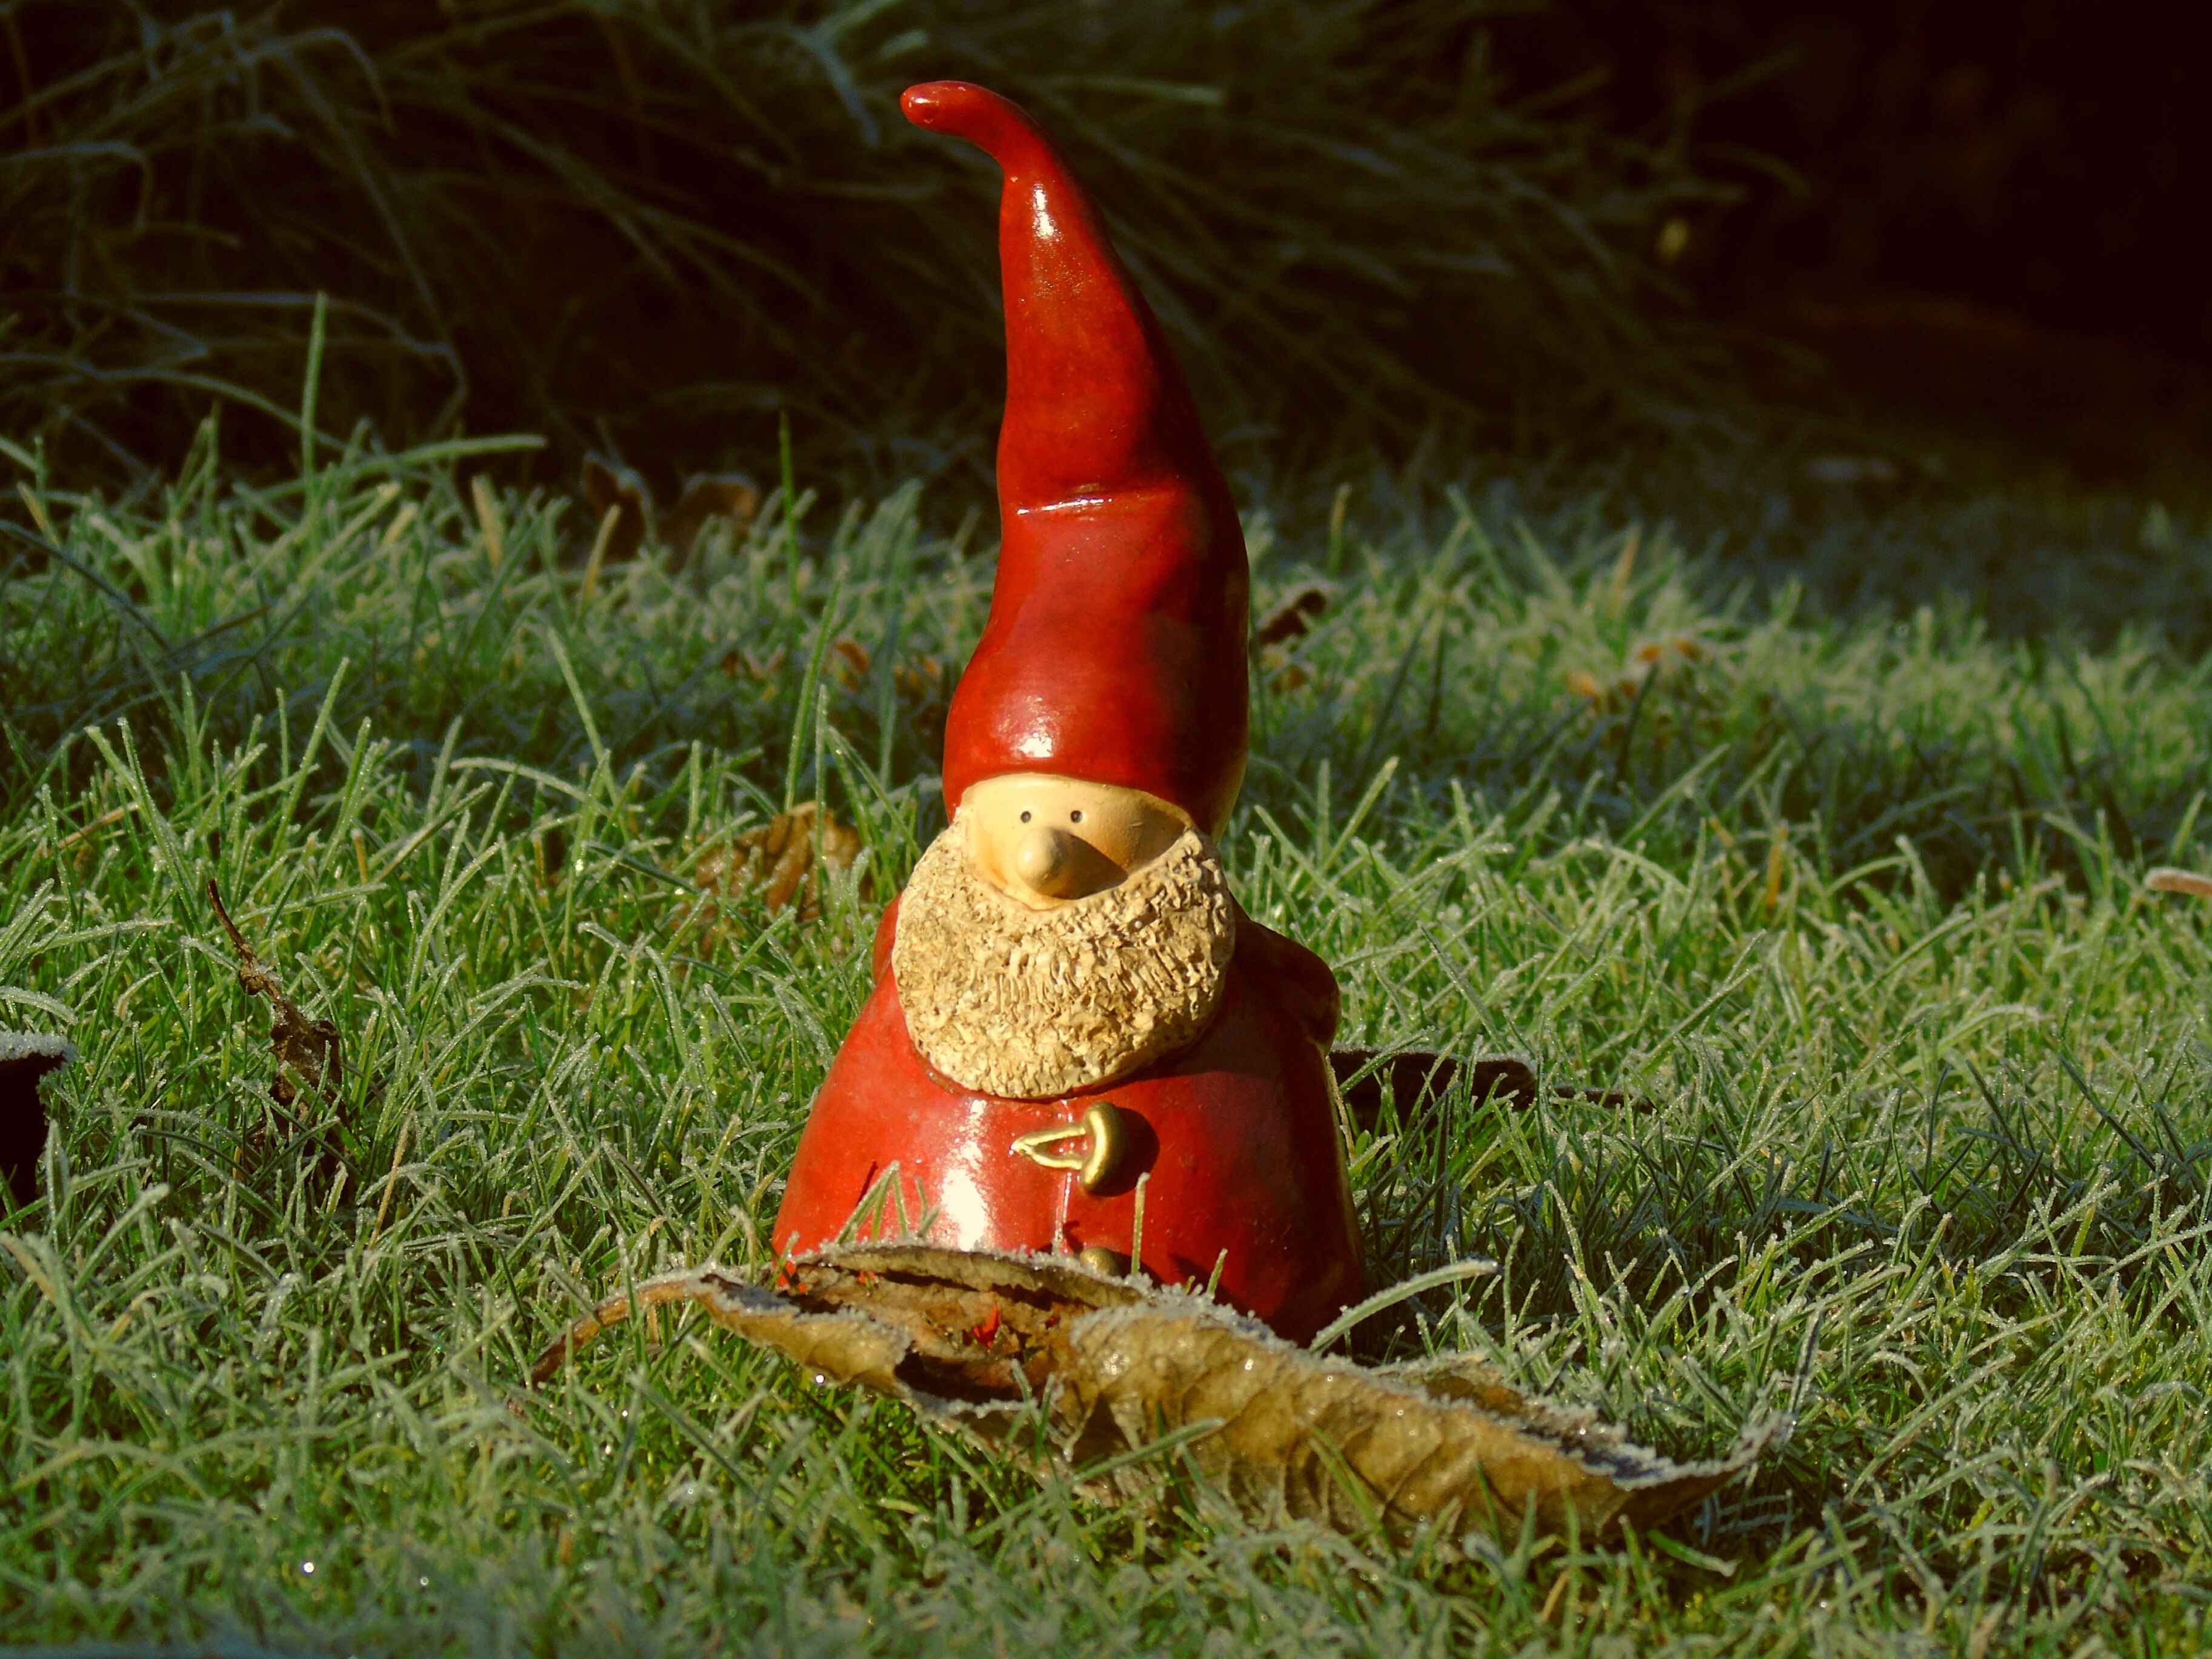
grass, bird, lawn, frost, decoration, christmas, figure, santa claus, hoarfrost, morning sun, garden gnome, lawn ornament